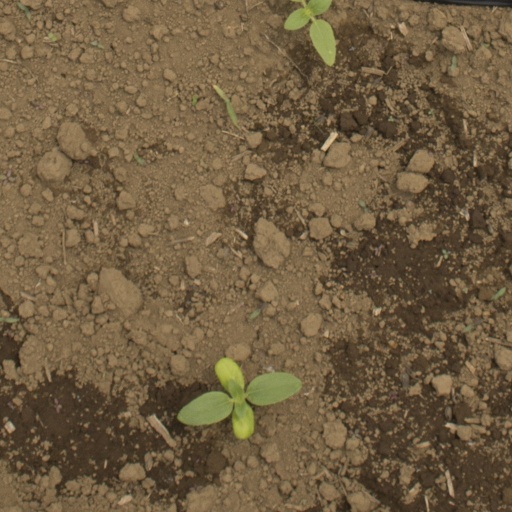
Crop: Jerusalem artichoke